Rimini

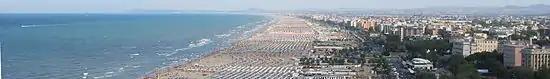
Panoramic view of Rimini Beach

At the beginning of the 16th century, Rimini, now a secondary town of the Papal States, was ruled by an Apostolic Legate. Towards the end of the 16th century, the municipal square (now Piazza Cavour), which had been closed off on a site where the Poletti Theatre was subsequently built, was redesigned. The statue of Pope Paul V has stood in the centre of the square next to the fountain since 1614.